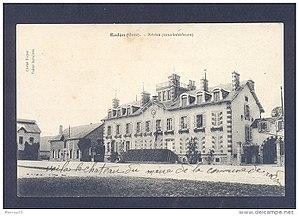
Chateau d'Avoise
Radon est une ancienne commune française, située dans le département de l'Orne en région Normandie, devenue le 1ᵉʳ janvier 2016 une commune déléguée au sein de la commune nouvelle d'Écouves.